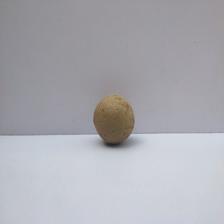
Size: Small